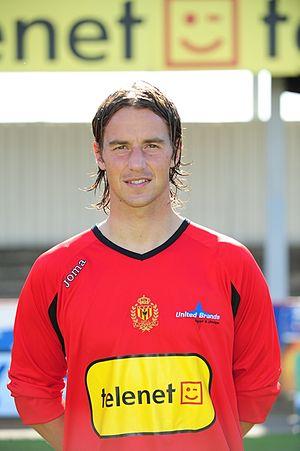
Olivier Renard, né le 24 mai 1979 à Haine-Saint-Paul, est un joueur de football belge évoluant au poste de gardien de but. Il était le directeur sportif du Standard de Liège depuis le 17 février 2016 puis a été directeur du recrutement pour la saison 2018-2019. En septembre 2019, il est nommé directeur sportif de l'Impact de Montréal en MLS.